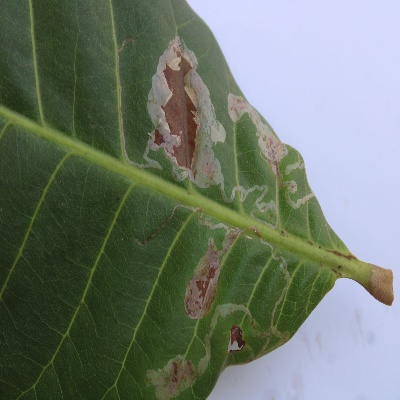
Crop: Cashew
Condition: leaf miner